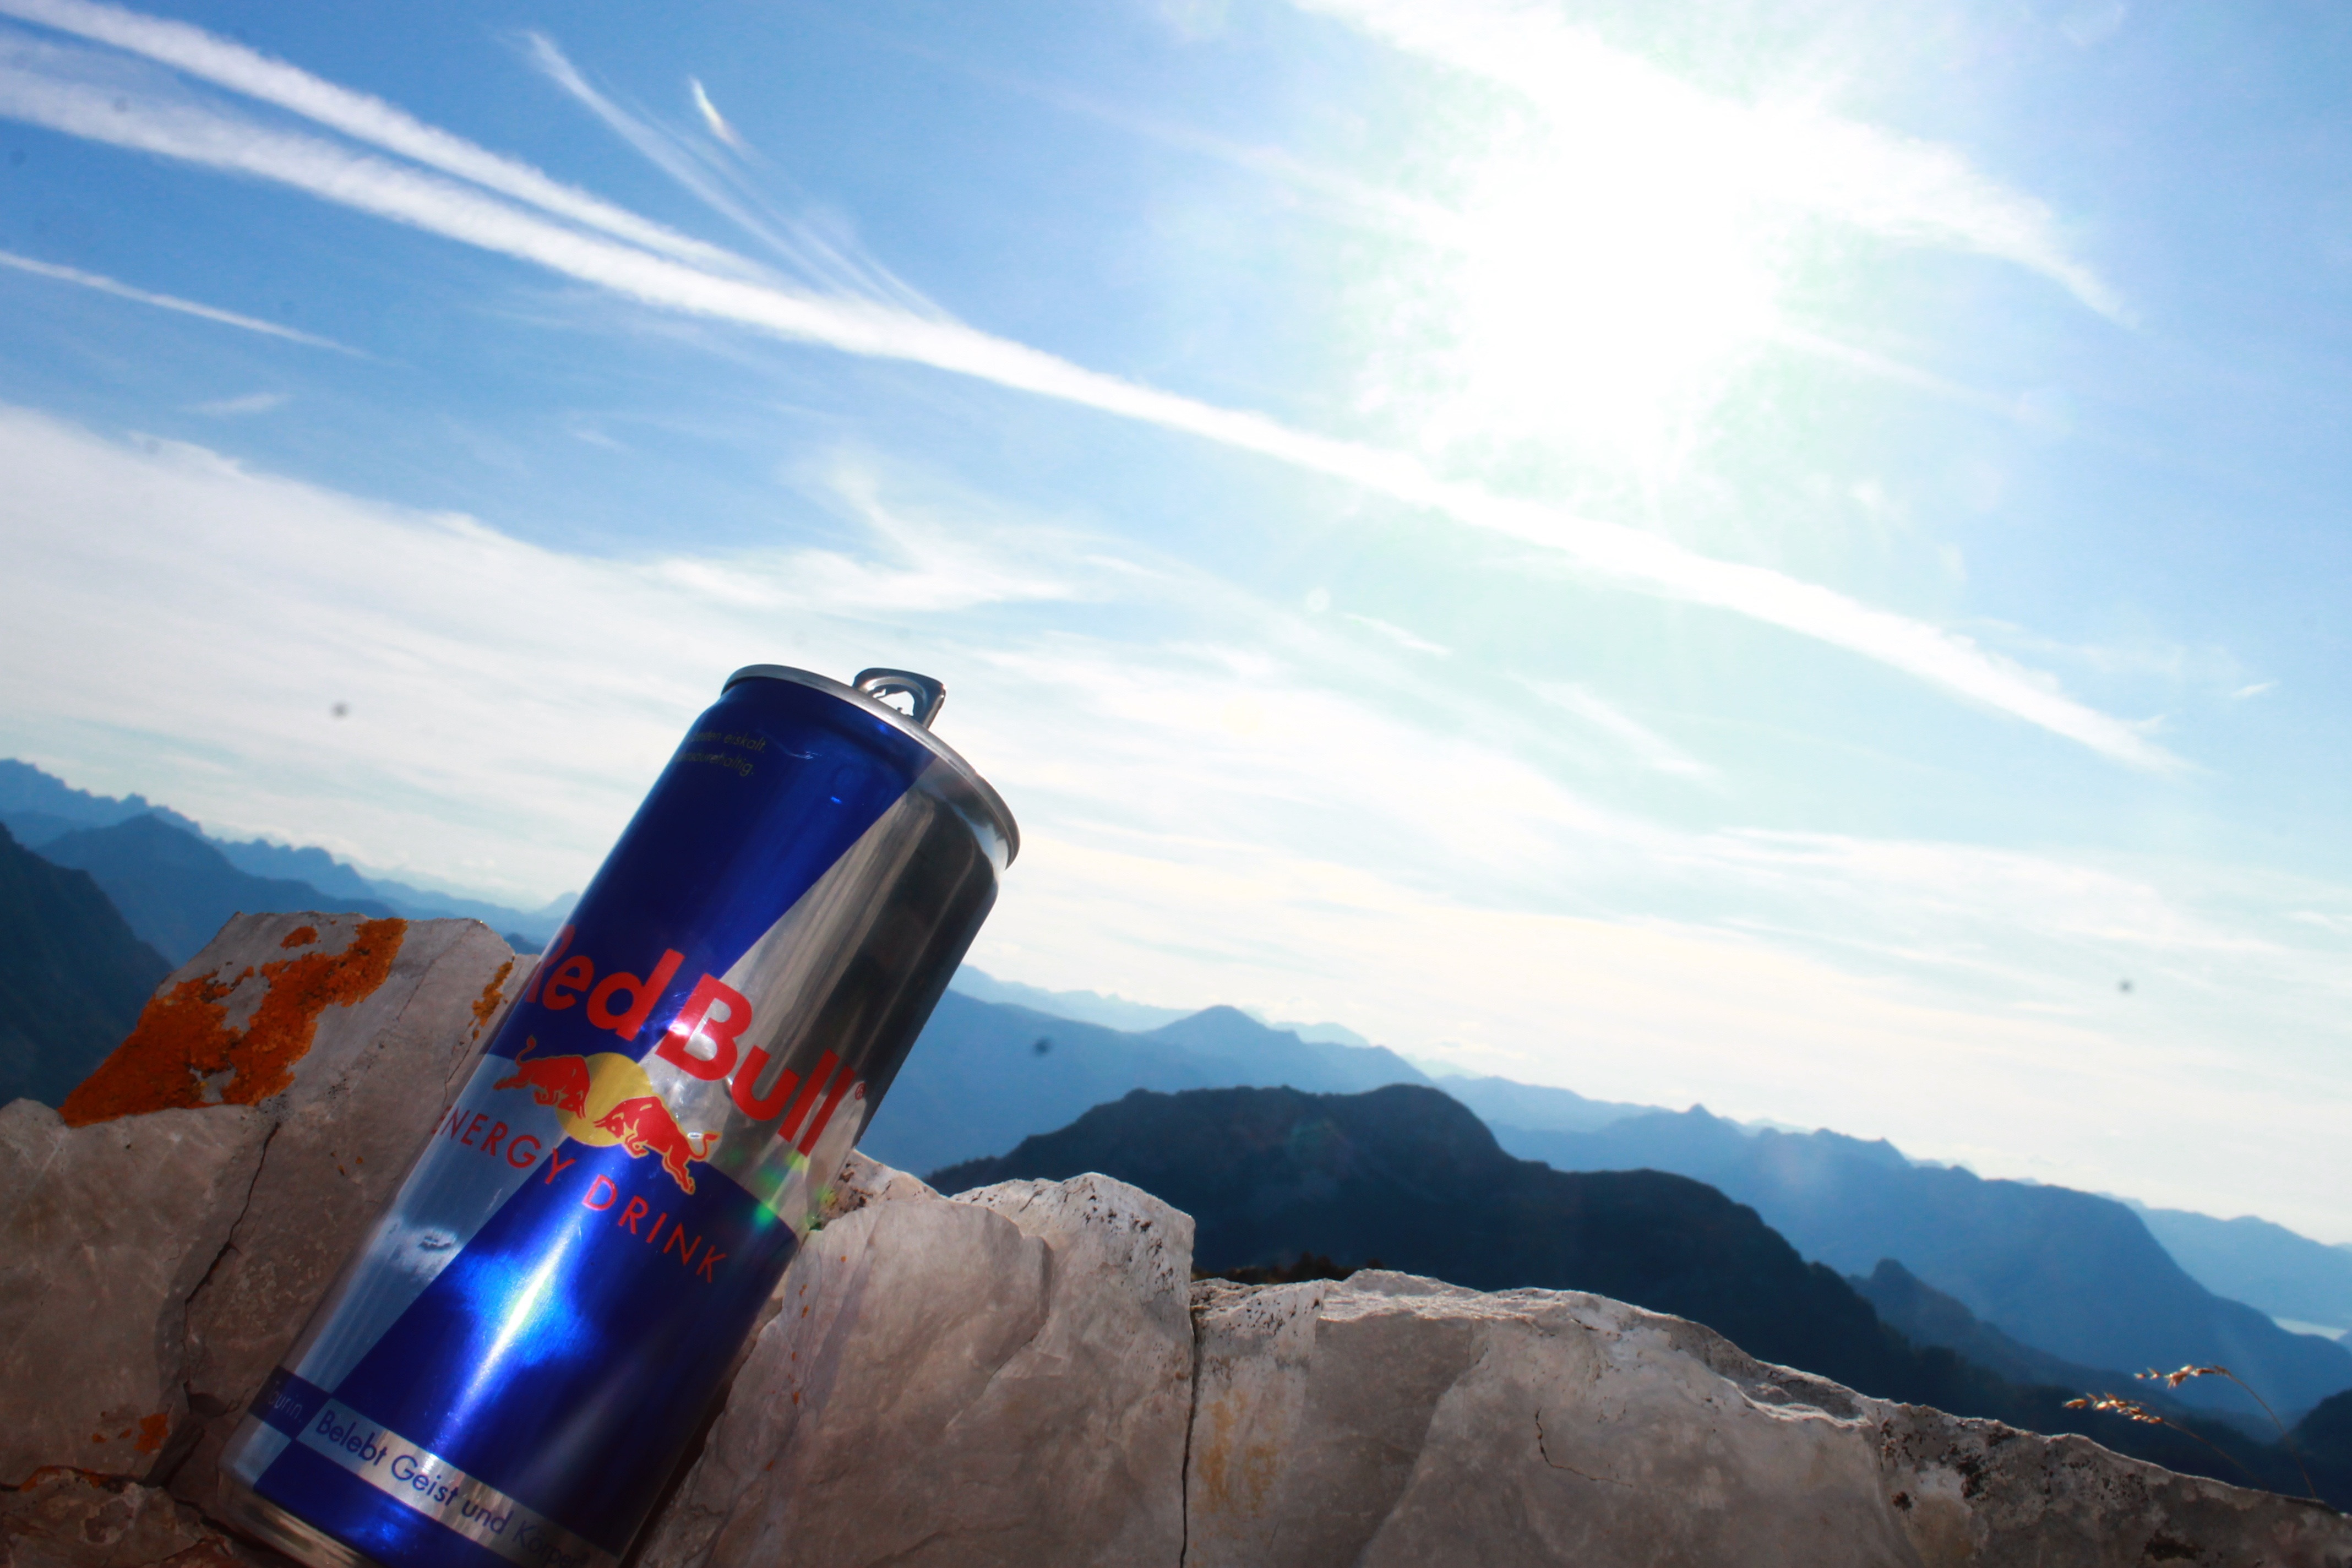
mountain, mountain range, extreme sport, sports, alps, parachuting, atmosphere of earth, mountainous landforms